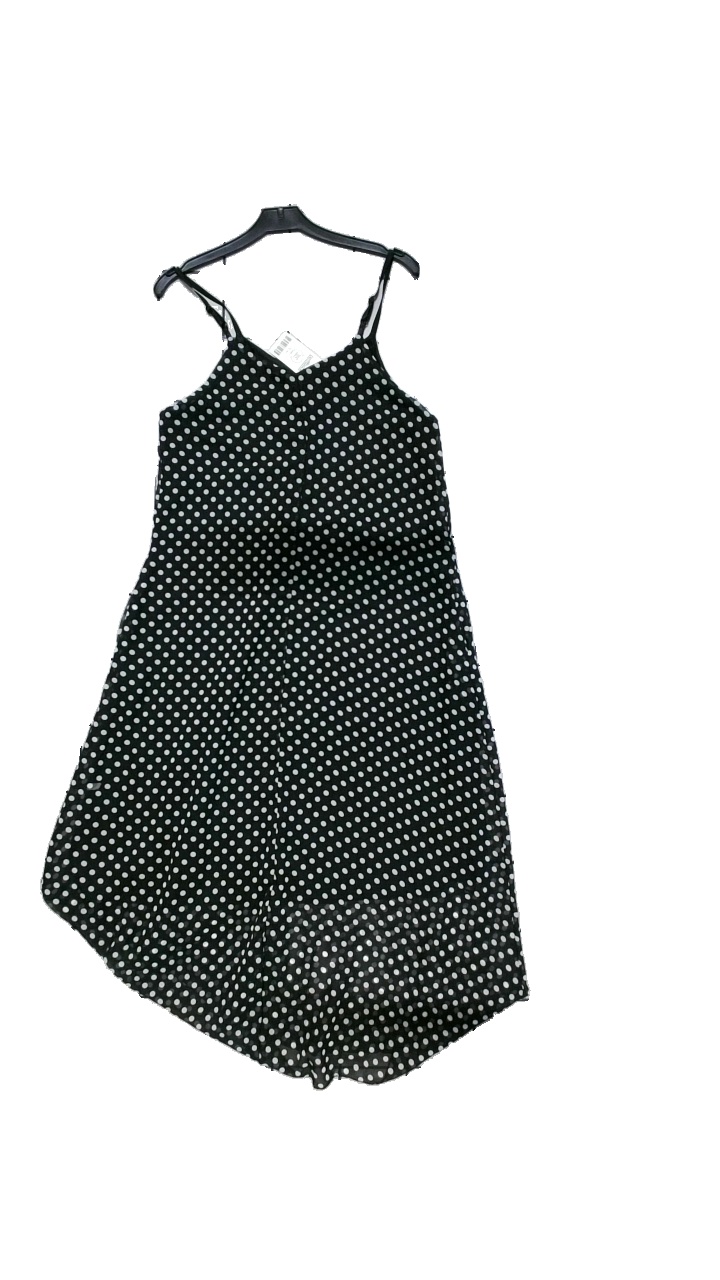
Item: Dress (Ladies)
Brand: Missing
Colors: Black, White
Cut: Loose
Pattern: Dots
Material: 100% polyester
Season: All
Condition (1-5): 4
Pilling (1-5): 5
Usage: Reuse
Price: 50-100